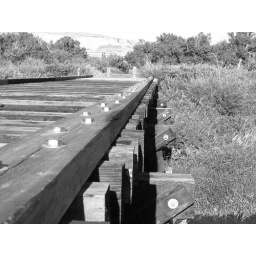
Recovered train bridge near PPP in Med Hat.